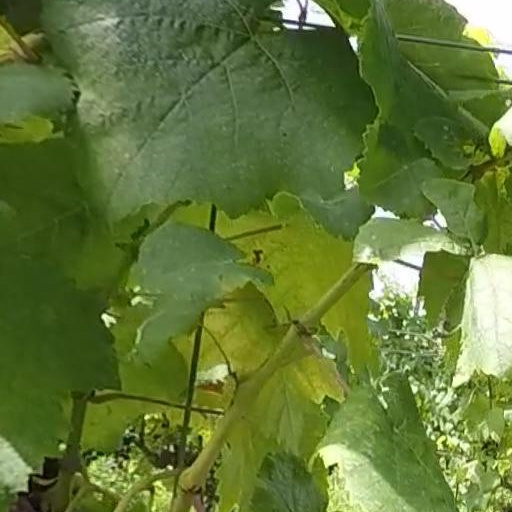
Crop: grape